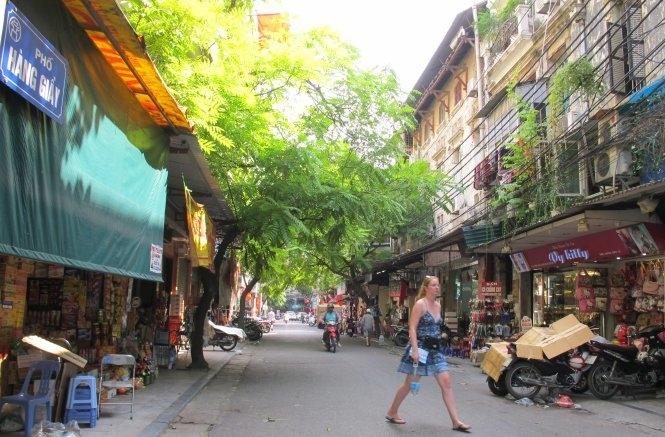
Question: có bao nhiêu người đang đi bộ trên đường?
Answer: có hai người đang đi bộ trên đường